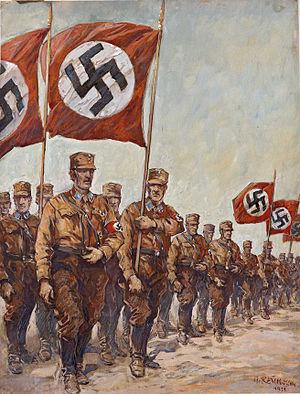
Albert Reich, né le 14 janvier 1881 à Neumarkt in der Oberpfalz, mort le 12 avril 1942 à Munich, est un peintre, graphiste, dessinateur et illustrateur allemand. Pendant la Première Guerre mondiale, il est attaché comme peintre de guerre à l'Alpenkorps. Après la guerre, il rejoint le mouvement nazi et contribue à sa propagande.